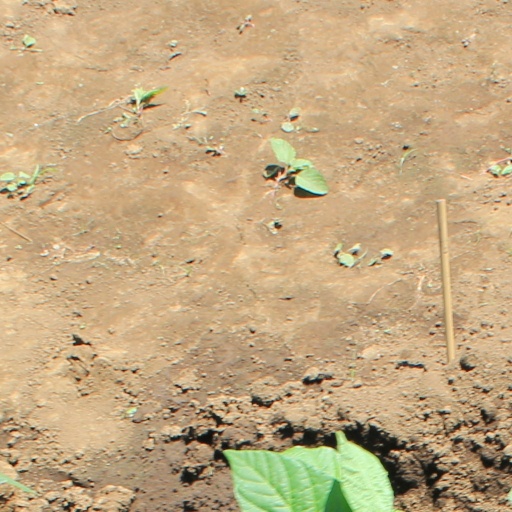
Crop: soybean